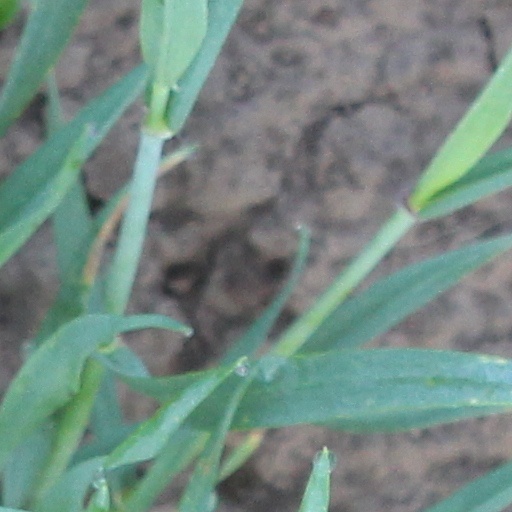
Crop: wheat